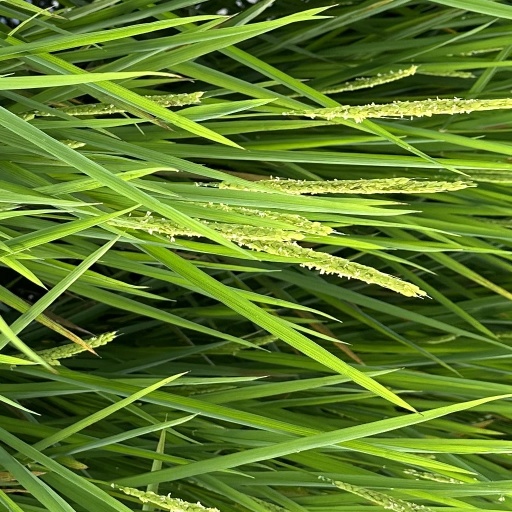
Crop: rice